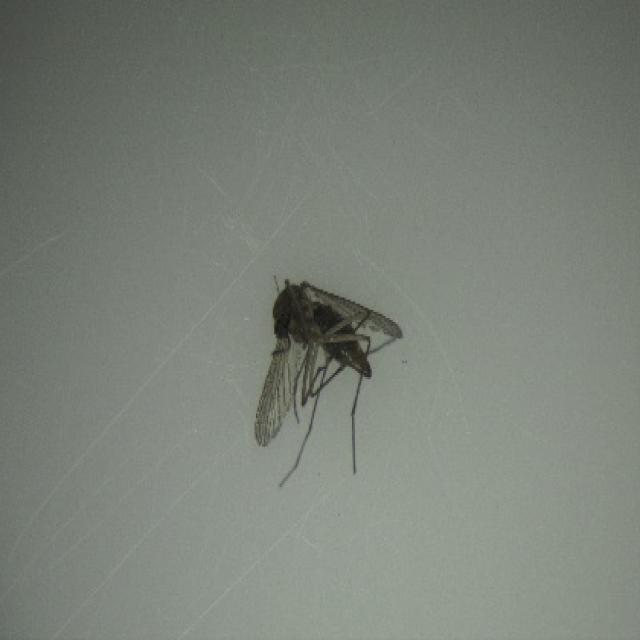
Species: culex_tritaeniorhynchus